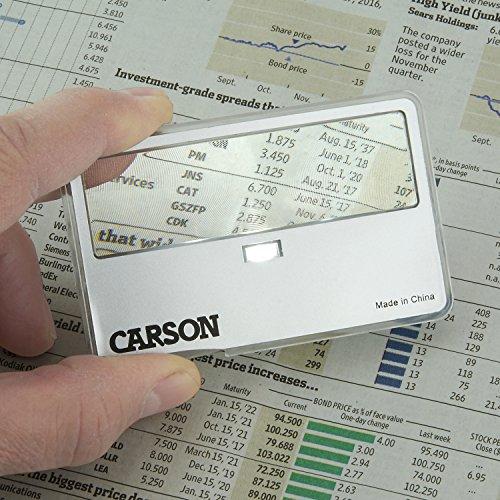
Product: Carson MagniCard 3x LED Lighted Magnifier (MC-99)
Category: Health & Household | Medical Supplies & Equipment | Mobility & Daily Living Aids | Visual Impairment Aids | Magnifiers
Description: Push button LED light for illuminated magnifying.
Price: $14.69